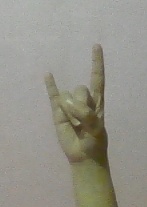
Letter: la